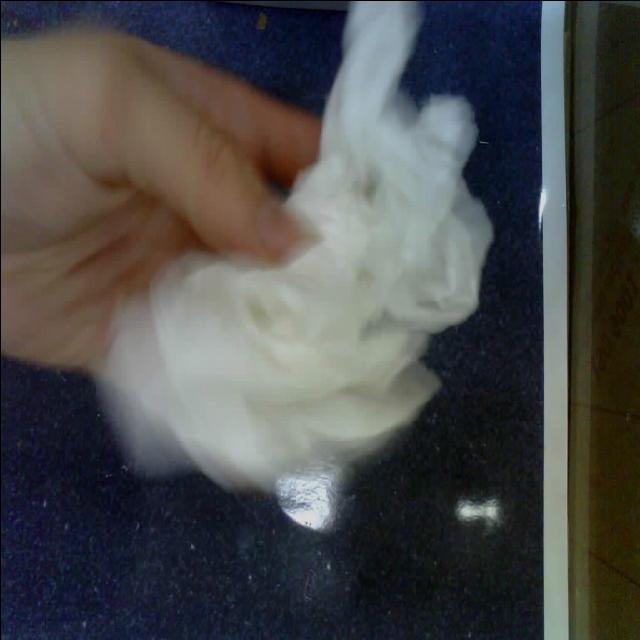
Label: tissues